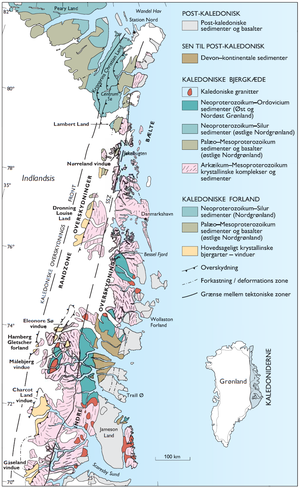
Grønlands geologi / Palæozoiske bjergkæder / Kaledoniske bjergkæde (465 - 400 mio år)
Oversigtskort over det kaledoniske foldebælte i Nordøstgrønland.
Oversigtskort over det kaledoniske foldebælte i Nordøstgrønland
Grønland er verdens største ø, og øen er for 80 procents vedkommende dækket af indlandsis. De ca. 410.000 km² isfrit land, svarende til Sveriges landareal, ligger som en op til 250 km bred bræmme langs kysten, og det er altovervejende herfra man kender til Grønlands geologi.